David Millar

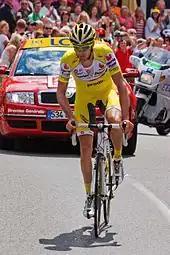
Millar at the 2007 Tour de France

Millar moved to Hayfield, on the edge of the Peak District of northern England, to be close to the Manchester Velodrome where British cycling has its headquarters. He joined a Spanish team, . Its manager, Mauro Gianetti, had contacted him nine months into his suspension.